Krasnoyarsk

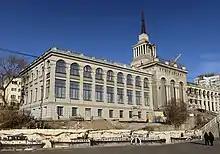
Krasnoyarsk Riverport.

There are a number of local holidays celebrated annually in Krasnoyarsk. The most significant holiday is the Day of the City celebrated in June, usually with a carnival. Other holidays and cultural events are the Mana Festival (. The celebrations take place on the outside of town, on the bank of river Mana) usually held on the last weekend in June with the traditional bard contest, the International Museum Biennale traditionally held in the Krasnoyarsk Cultural/Historical Center, the avant-garde "Museum Night" festival dedicated to the International Museum Day (May 18), the Jazz on Yenisey festival, the Stolbist Day held many times a year celebrating the traditions of mountain climbing in the Stolby national reserve, and the Bikers' Rally.